Pretty Rhythm

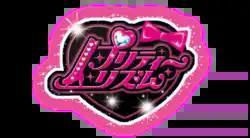
Official logo for the series

is a Japanese arcade game series and multimedia franchise produced by Syn Sophia and Takara Tomy Arts aimed at girls in elementary school. The "Pretty Rhythm" franchise was first launched in July 2010 with the rhythm and dress-up arcade video game "Pretty Rhythm: Mini Skirt". After the original "Pretty Rhythm" games ended service in July 2014, Takara Tomy began publishing the "PriPara" spin-off series from 2014 to 2018. It was then followed up by "Kiratto Pri Chan" in 2018, with all series grouped under the collective name . A spin-off media franchise, "King of Prism", was launched in 2016 focusing on the male characters featured in the 2013 anime "", which was aimed at an older female audience.